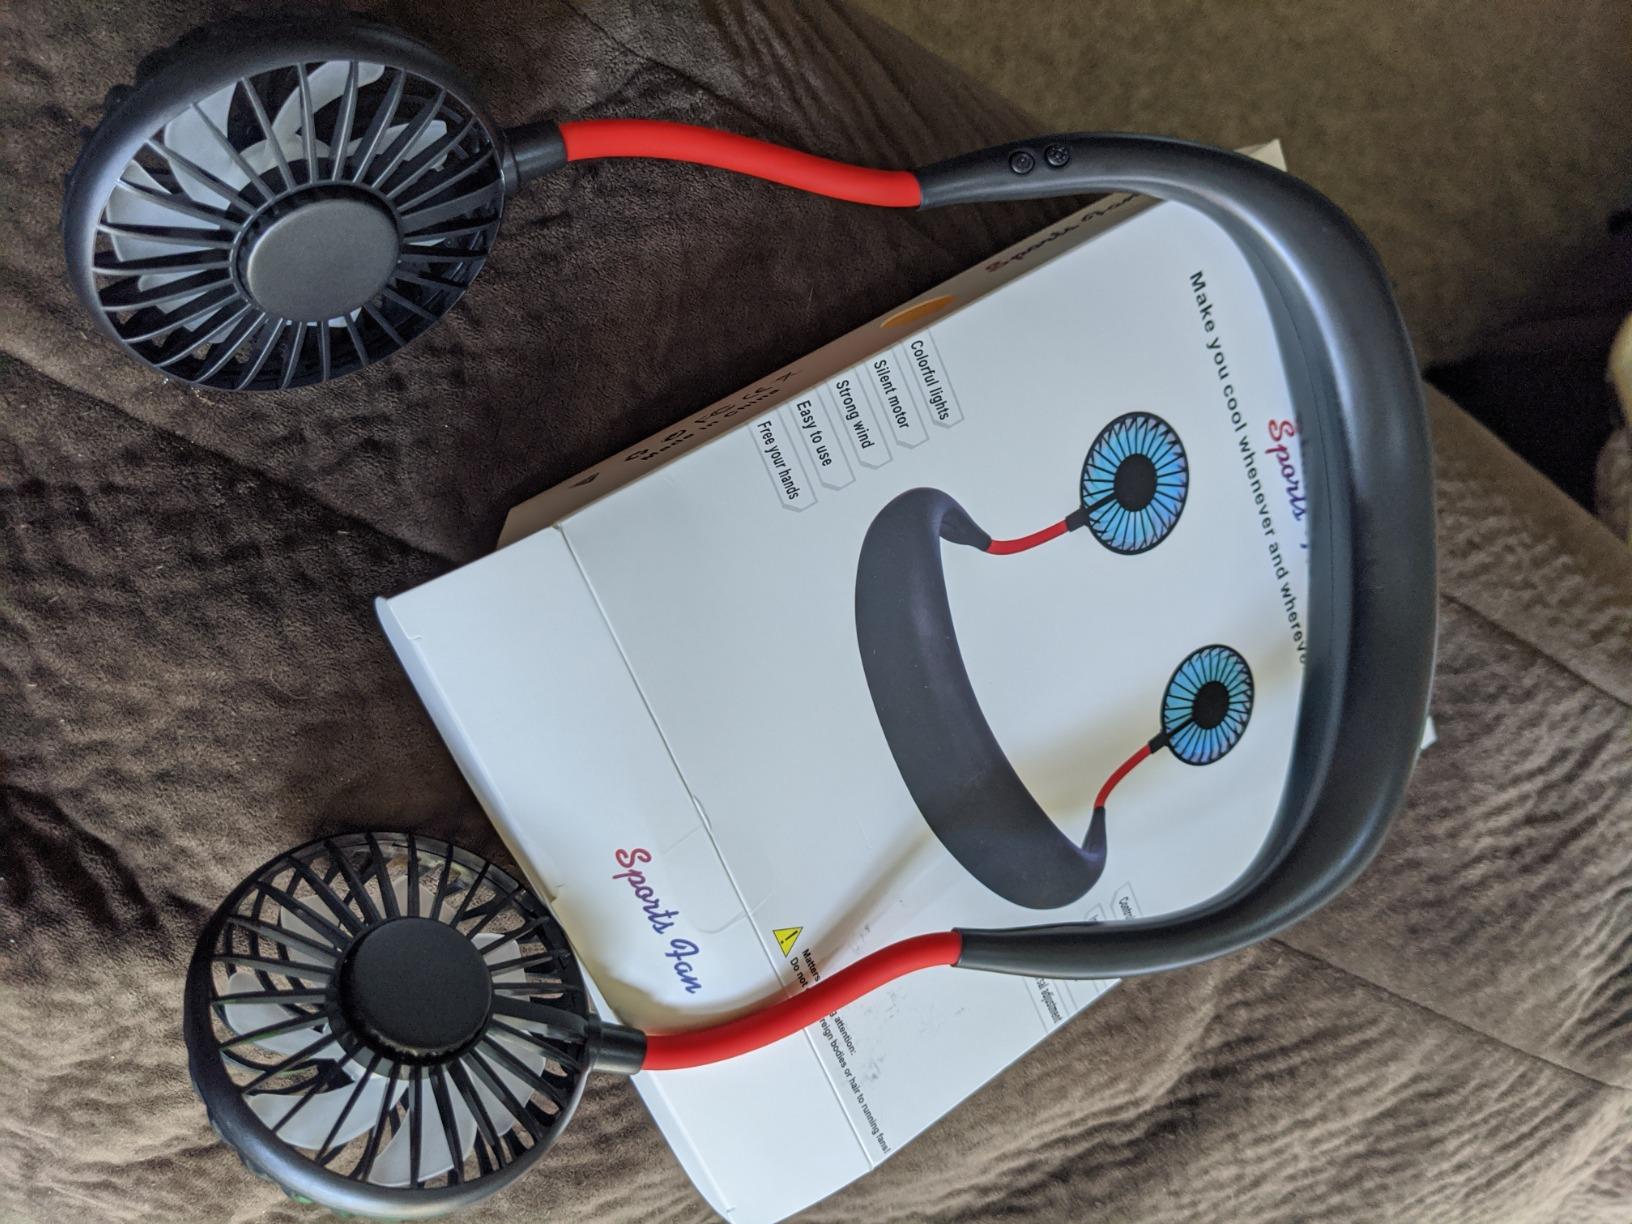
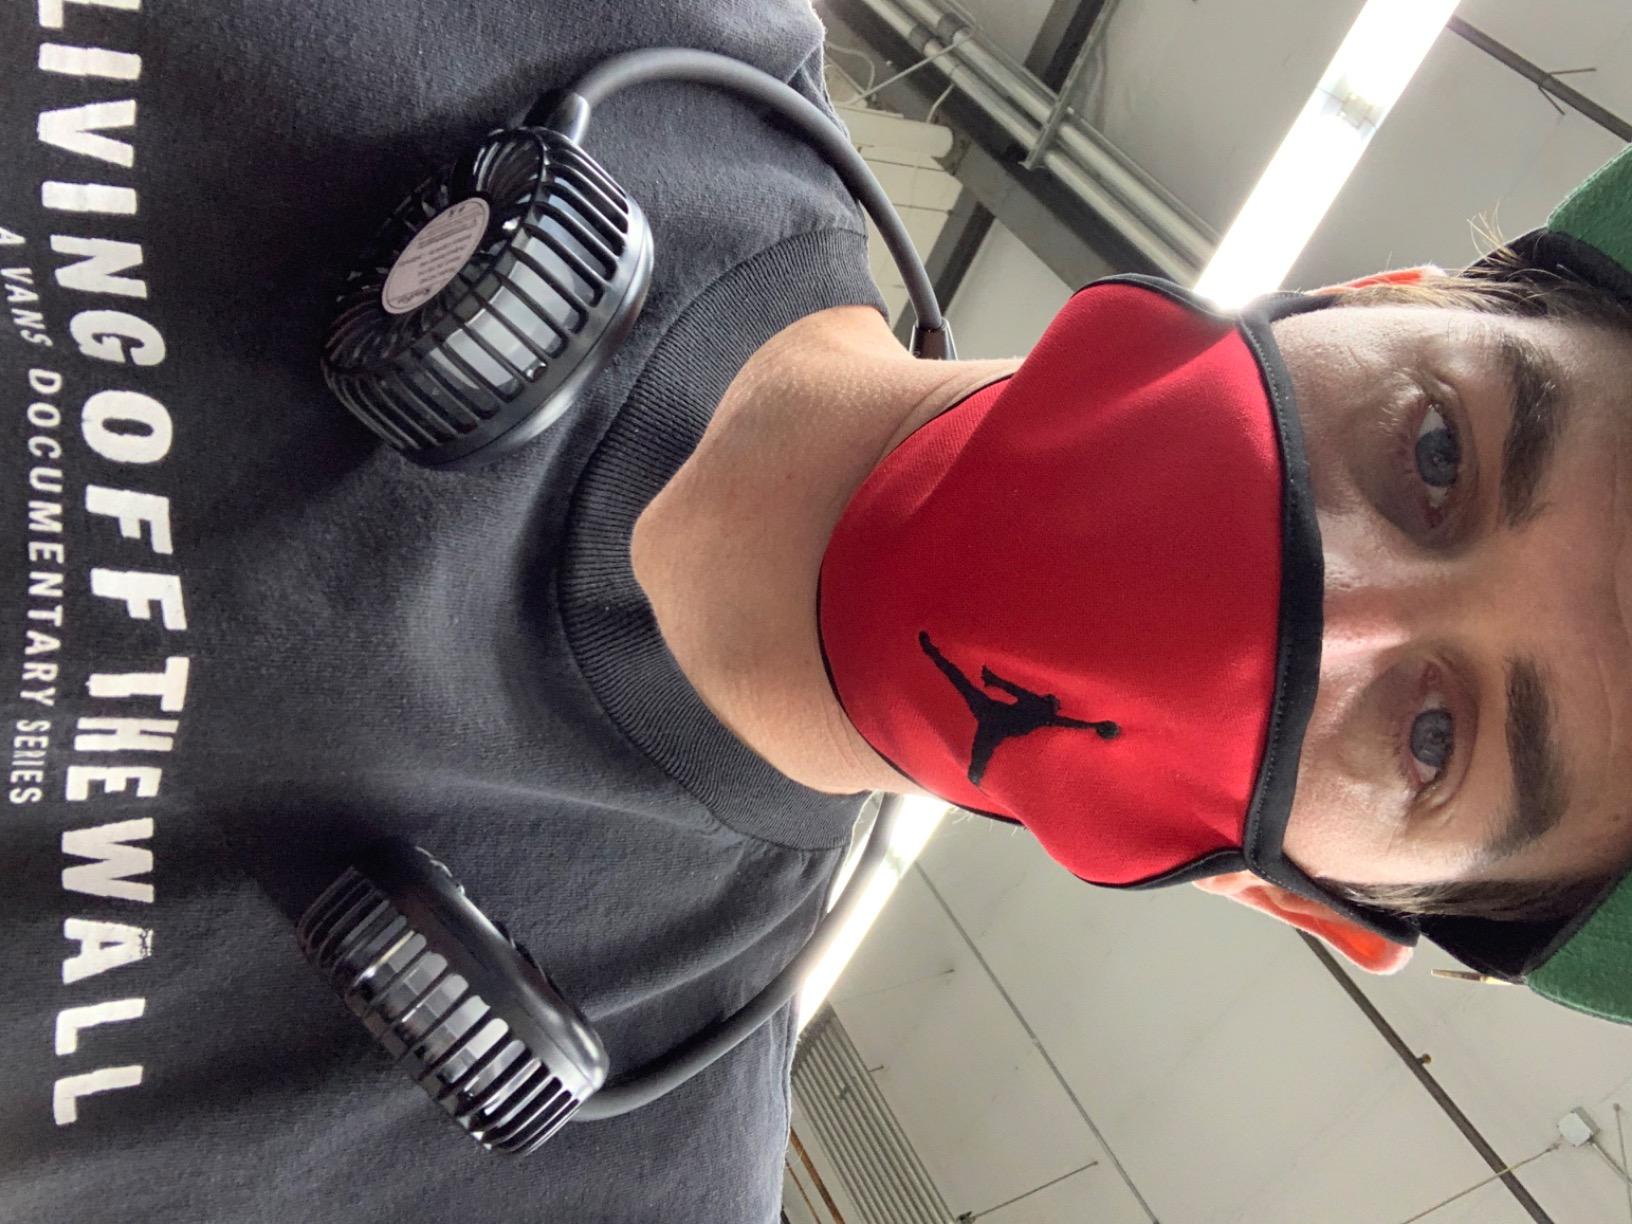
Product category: fan
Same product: no